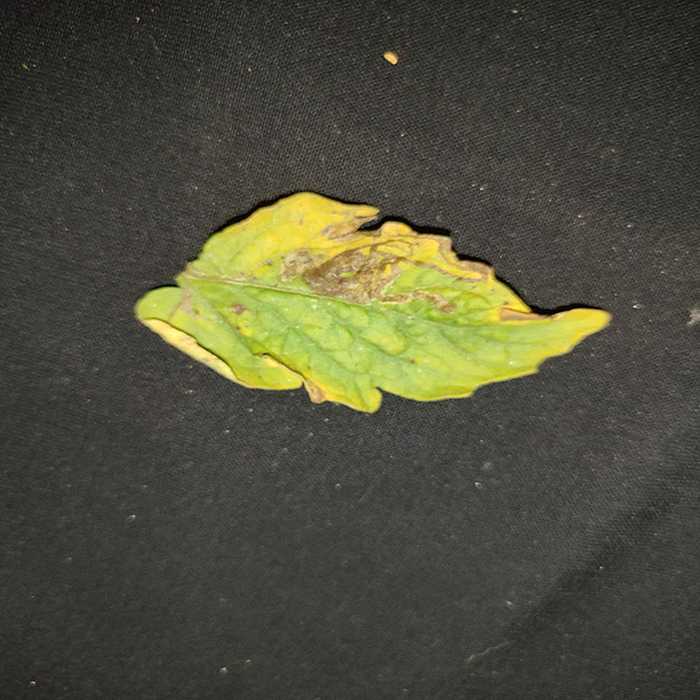
Plant: Tomato
Label: Tomato Bacterial spot